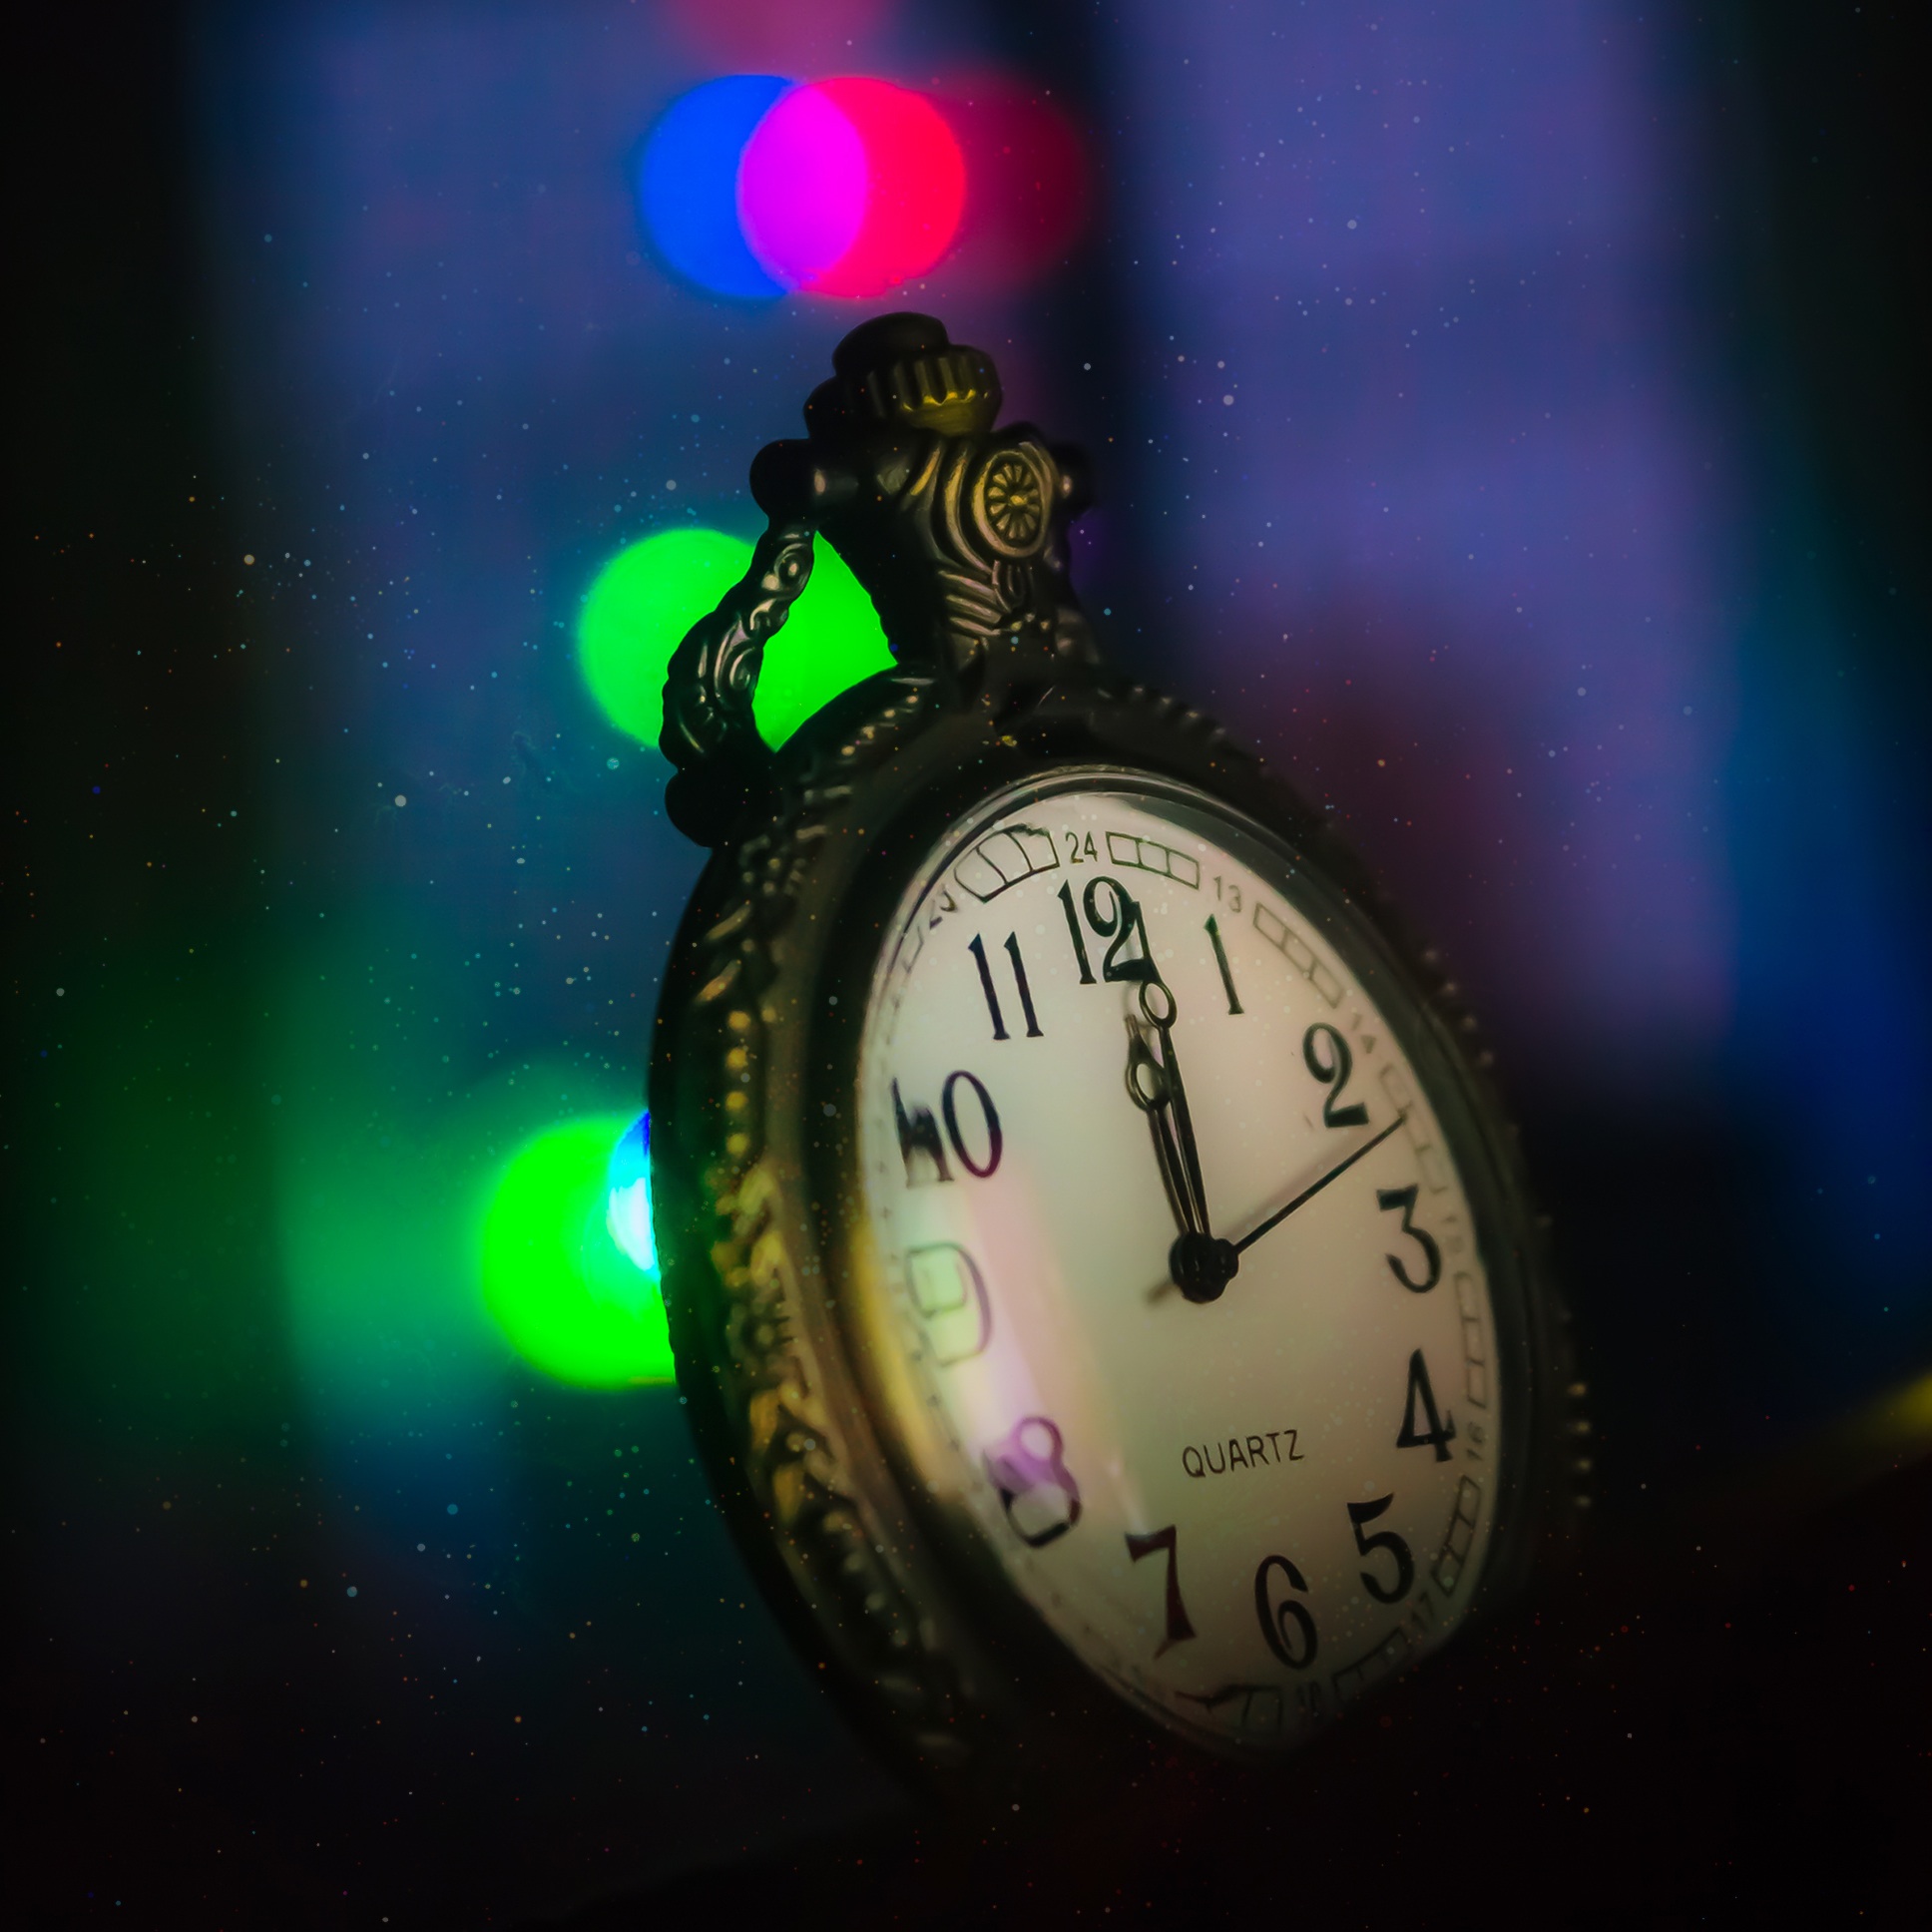
hand, light, number, color, darkness, blue, shape